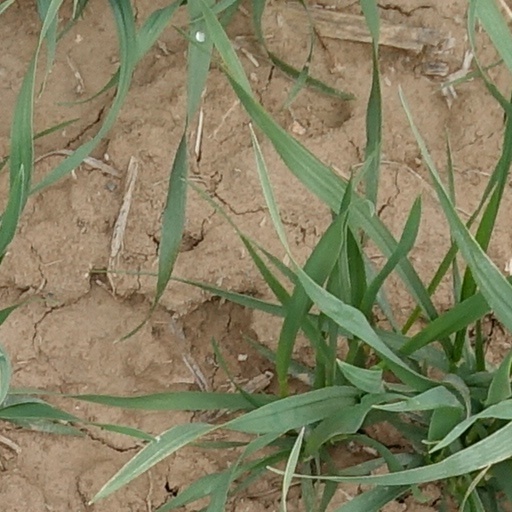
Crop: wheat